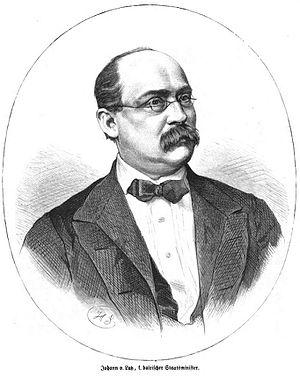
Johann von Lutz, né le 4 décembre 1826 à Münnerstadt et décédé le 3 septembre 1890 à Niederpöcking est un homme politique bavarois.